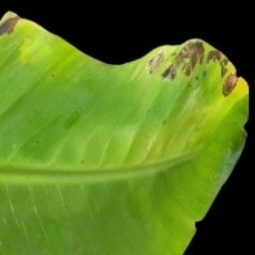
Label: Healthy